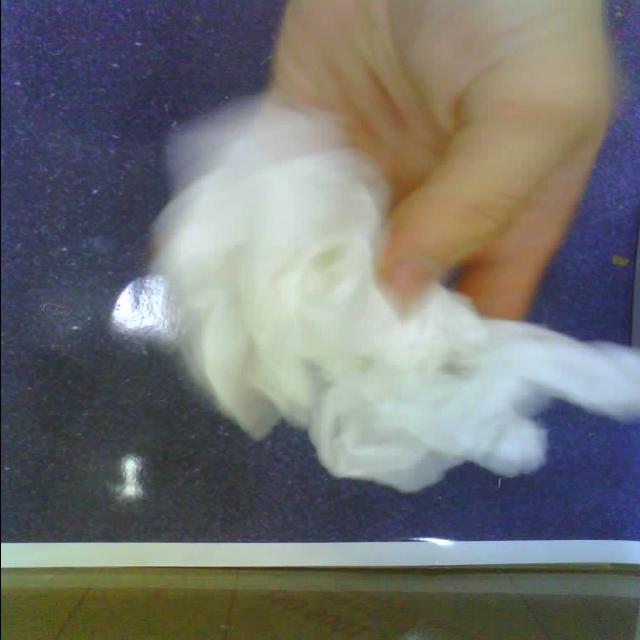
Label: tissues